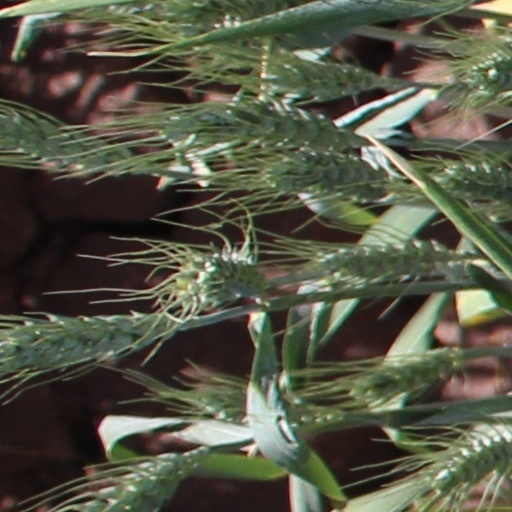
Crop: wheat